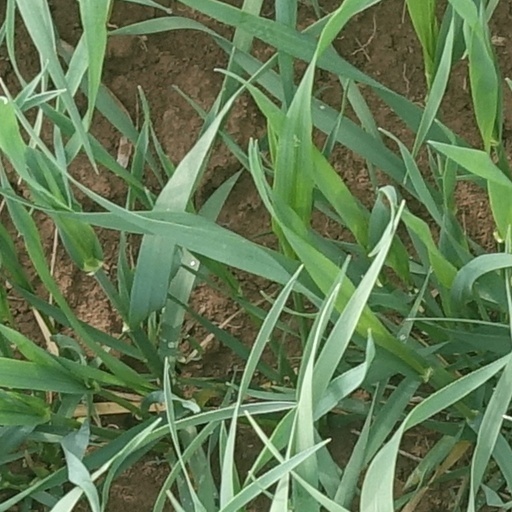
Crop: wheat